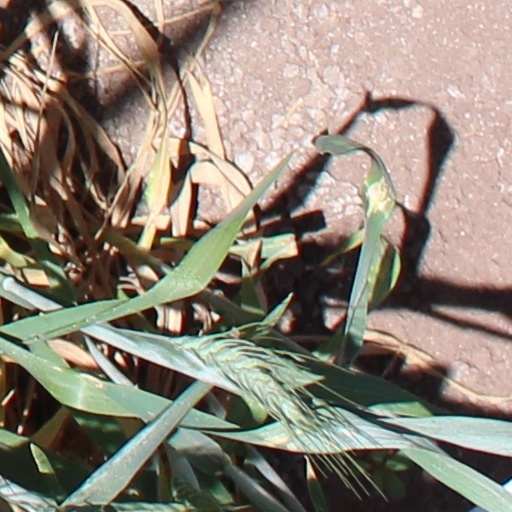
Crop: wheat